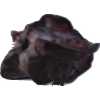
Label: carambola